USS Thompson (DD-305)

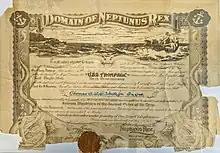
Domain of Neptunus Rex, USS Thompson, presented to sailor Thomas Bickett Jr, 6 July 1925.

The keel of the first "Thompson" was laid down on 25 September 1918, at San Francisco, by the Bethlehem Steel Corporation. She was launched on 15 January 1919, sponsored by Mrs. Herbert H. Harris, and was commissioned at the Mare Island Naval Shipyard, Vallejo, California, on 16 August 1920.